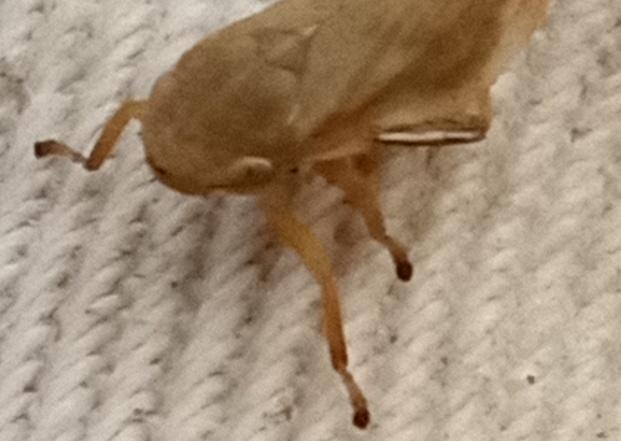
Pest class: occasional_pest